Sports in the New York metropolitan area

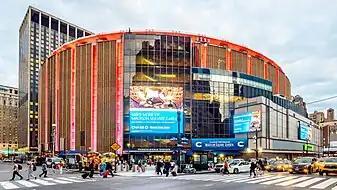
Madison Square Garden, home of the New York Knicks (NBA) and New York Rangers (NHL) in Manhattan

For many New York baseball fans, the most intense rivalry is between the Yankees and the Boston Red Sox, arguably the fiercest and most historic in North American professional sports. When the Mets beat the Red Sox in the 1986 World Series, many Yankee fans attended the parade celebrating the Mets' win, saying that "anyone who beats Boston is worth coming down for."